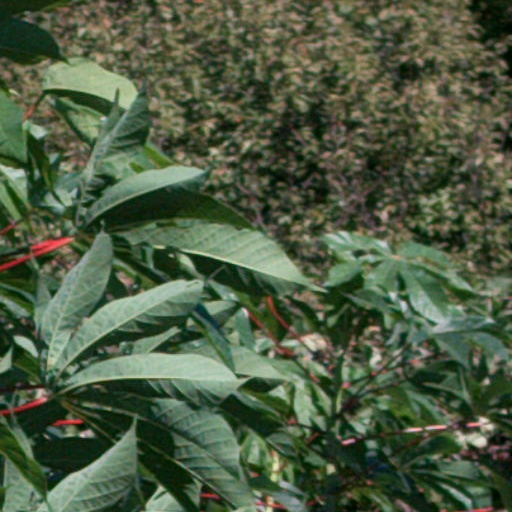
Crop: cassava